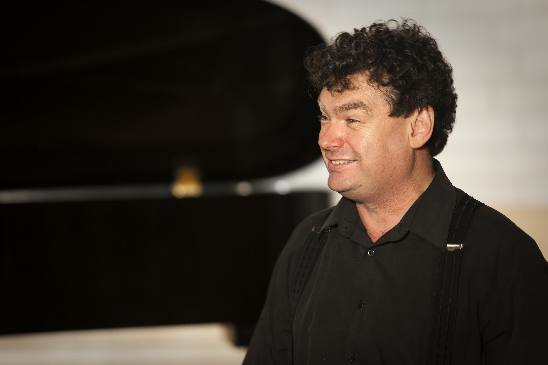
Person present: Yes